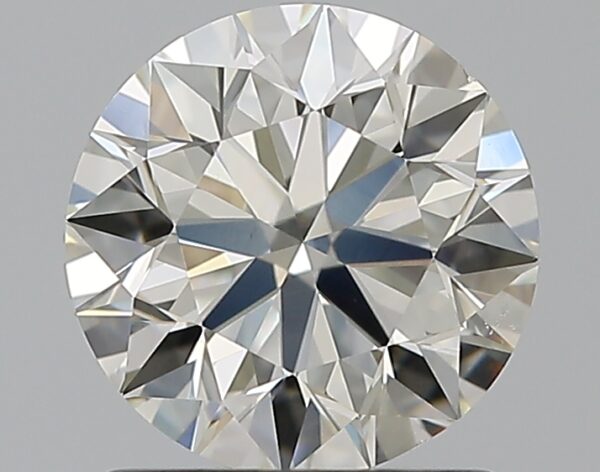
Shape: round
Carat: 1.2
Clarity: VS1
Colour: J
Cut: EX
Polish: VG
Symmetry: EX
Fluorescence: F
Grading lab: GIA
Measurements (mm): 6.71 x 6.75 x 4.23